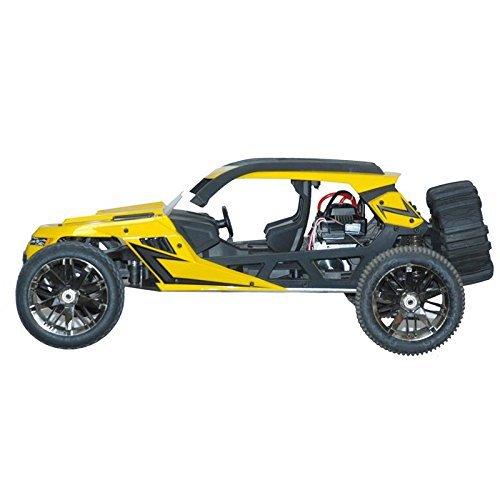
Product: HBX T6 Hammer Head Large 1/6 Scale 2WD Yellow 55 MPH Plus Desert/Dune Buggy w/2350KV Brushless Motor, Includes 2x7.4V 4200mAh LiPo Batteries & Charger - CIS Associates
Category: Toys & Games | Hobbies | Remote & App Controlled Vehicles & Parts | Remote & App Controlled Vehicles | Cars
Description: Package Includes: Buggy, Controller, 2 High Performance 4200mAh LiPo batteries and charger.
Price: $359.99